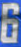
Number: 6